Diamond Flash

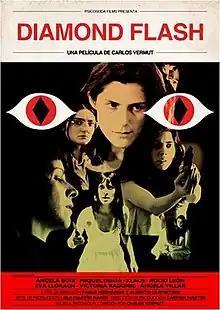
Film poster

Diamond Flash is a 2011 Spanish independent film directed, written and produced by Carlos Vermut in his directorial debut feature.